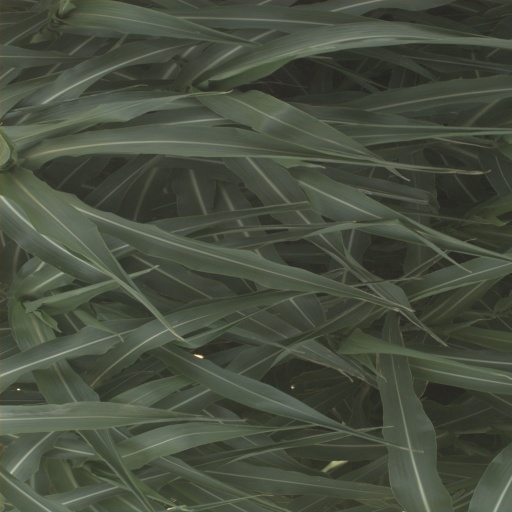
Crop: sorghum